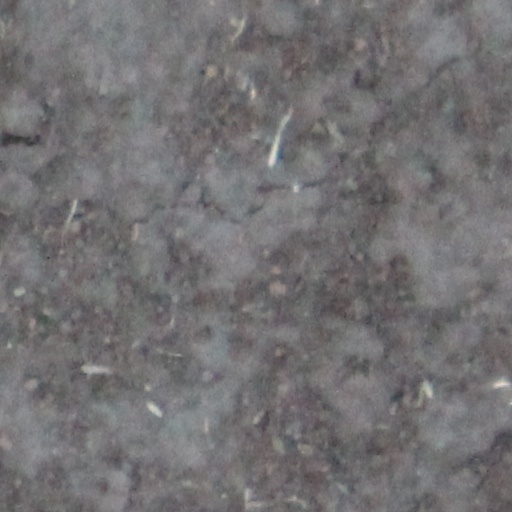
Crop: wheat